APOBEC1

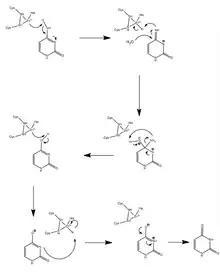
Possible mechanism for C-to-U modification using Zinc complex with H-66, Cys-93, and Cys-96.

The structure of A1 relies on three dimensional folds induced by a zinc complex. These folds allow the enzyme to access the RNA specifically. Deletion tests with mutant strands have shown that residues 181 to 210 are integral to mRNA editing, and there is most likely a beta-turn at proline residues 190 and 191. Specifically, L182, I185, and L189 are integral to the complex’s function, most likely due to their importance to dimerization. Substituting these residues has no predicted impact on secondary structure, so the significant decrease in editing activity is best explained by the alteration of the side-chains, which are integral to dimer structure. Amino acid replacements at these sites deactivated deamination. The C-terminal of enzyme structure is more strongly expressed in the nucleus, hence the site of modification, while the 181 to 210 residues indicate that the enzyme is in the cytoplasm. These are regulatory factors.